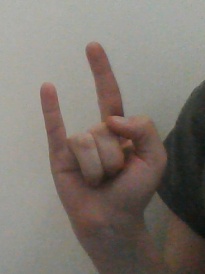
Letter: la